Port Charlotte High School

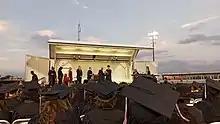
Port Charlotte High School's 2020–2021 school year graduation at Charlotte Sports Park

In 2009, Port Charlotte High School was recognized by "U.S. News & World Report" as one of America's best high schools and a "Bronze Medal School" for academic excellence. PCHS was one of 1,189 schools nationwide to receive a bronze medal.